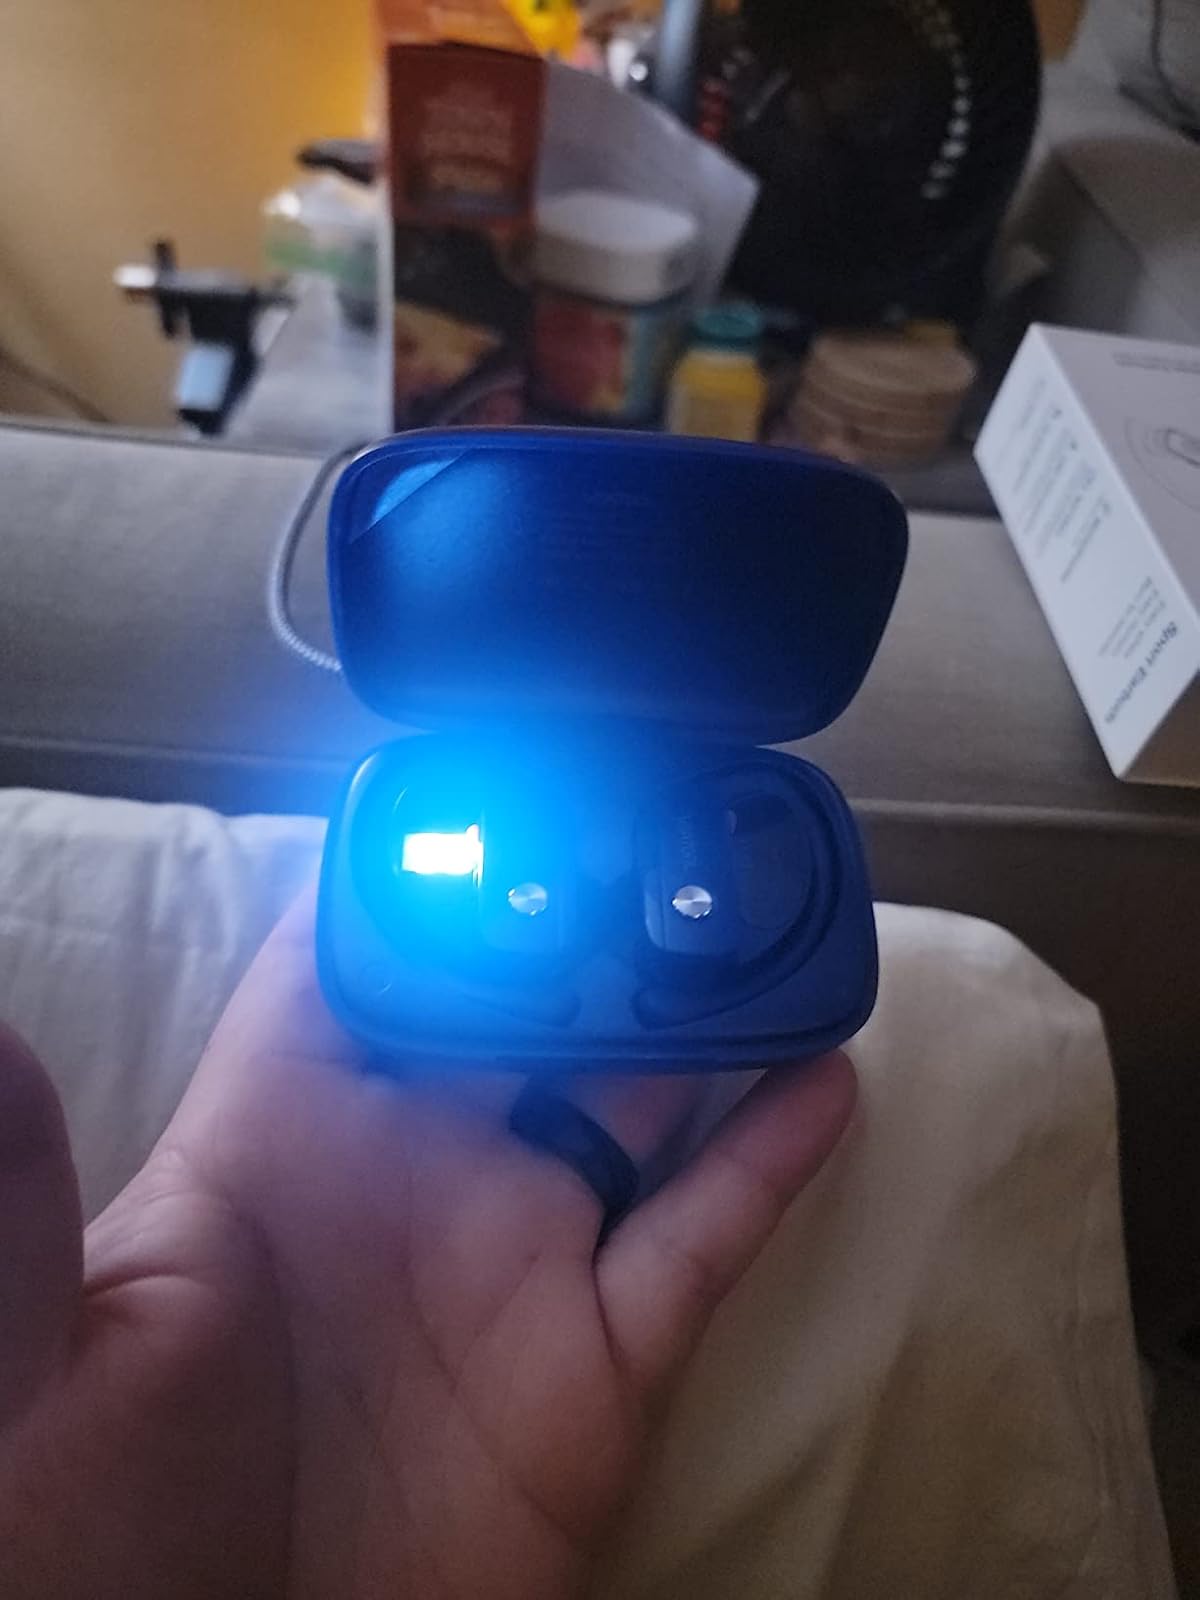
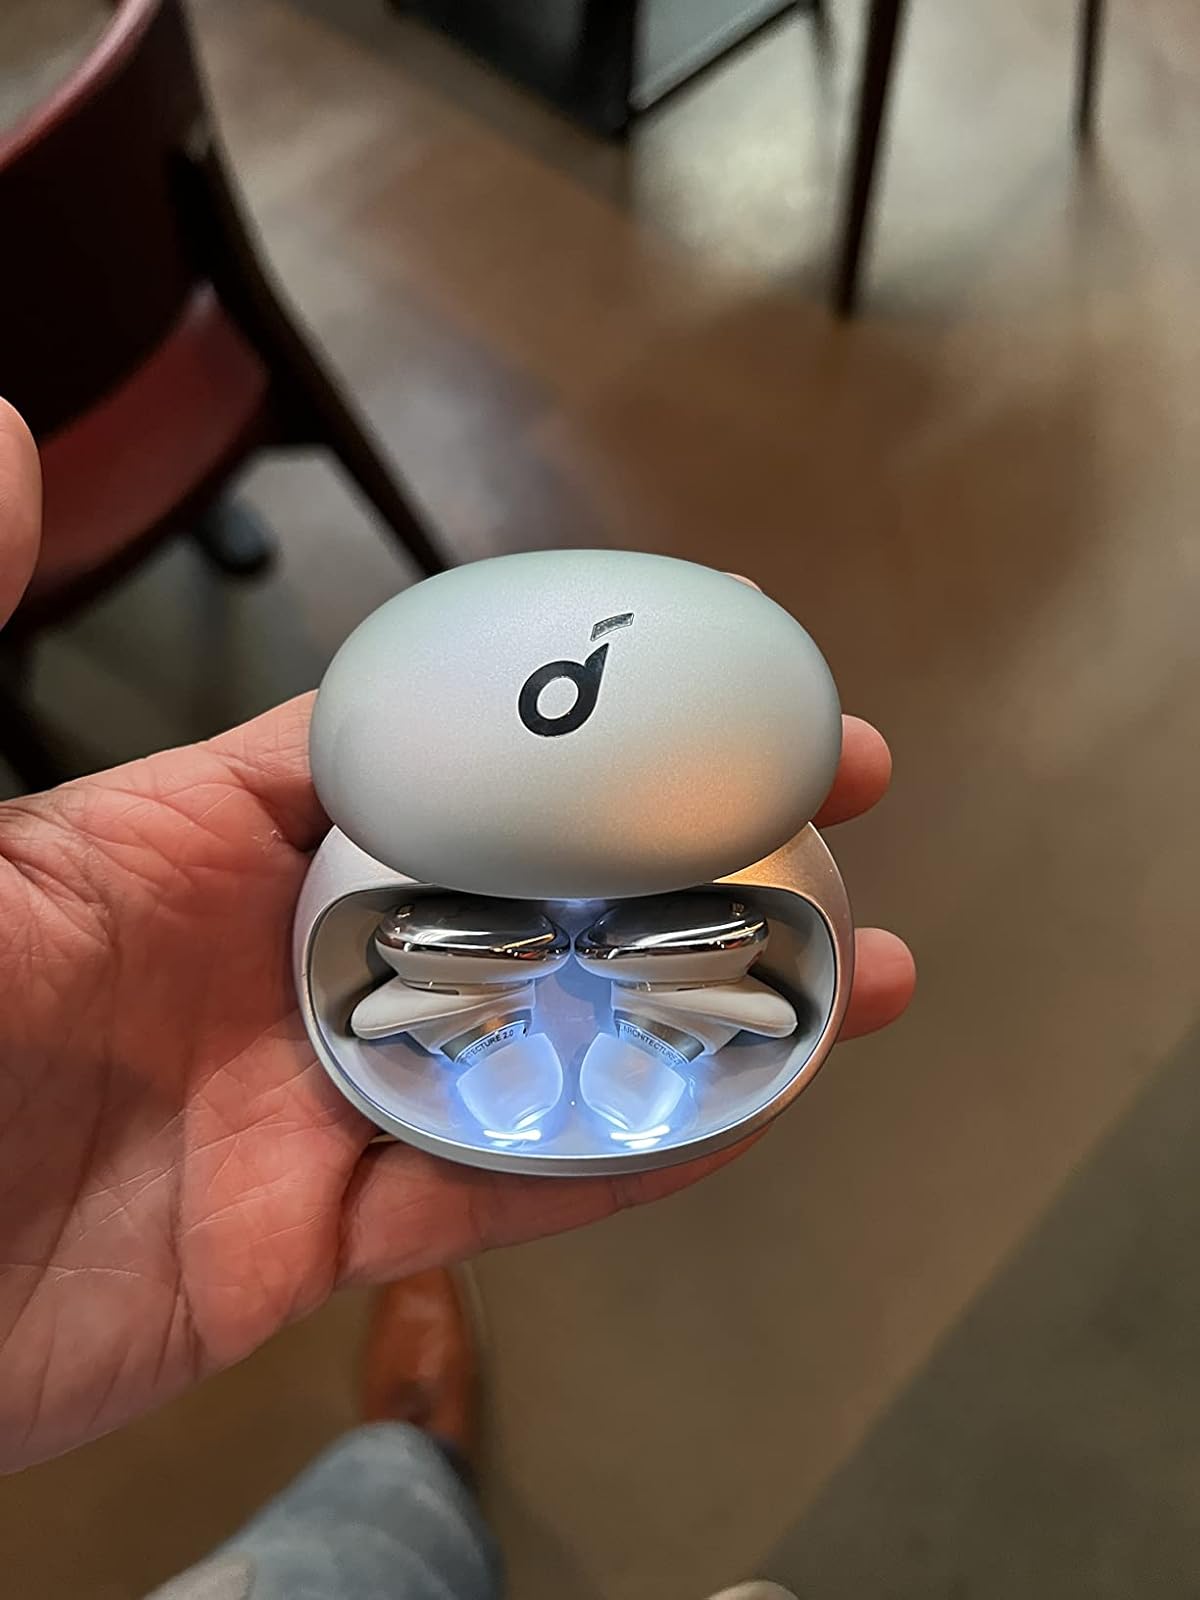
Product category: earbuds
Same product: no